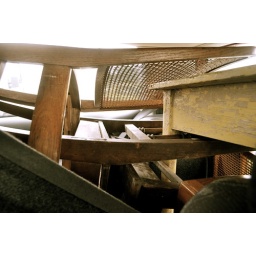
The view from my seat in the car